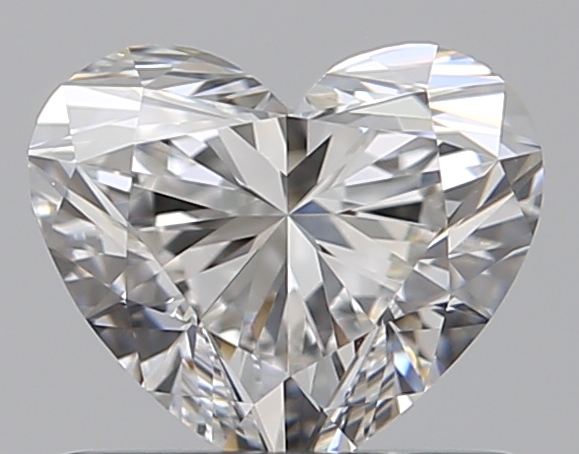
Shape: heart
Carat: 0.72
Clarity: VVS1
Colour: E
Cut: EX
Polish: EX
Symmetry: EX
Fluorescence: N
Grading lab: GIA
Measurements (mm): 5.36 x 6.26 x 3.69